California State Route 76

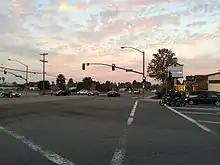
The old routing of SR 76, Mission Avenue, at the Douglas Drive intersection

The original idea for constructing a replacement for Mission Avenue dates from 1950. By 1961, there were plans to make SR 76 a freeway from Oceanside to Fallbrook Road, and an expressway from there to US 395. The following year, the new Highway 76 Association formed a committee to promote the upgrade of the road into Pauma Valley. In 1963, more specific plans were proposed by the Highway Development Association initiative, including making the portions from Foussat Road and the Mission San Luis Rey de Francia and from Vista Way to Mission Road an expressway, and widening the part of the highway in Oceanside. In 1964, the state allocated funds for the widening of SR 76 to four lanes in Oceanside, and in October 1965, the first portion of the widening from Carey Road to Frontier Drive entered the bidding phase. The next part of the widening entered the bidding phase in December 1968, and extended from Frontier Drive to near the Mission.